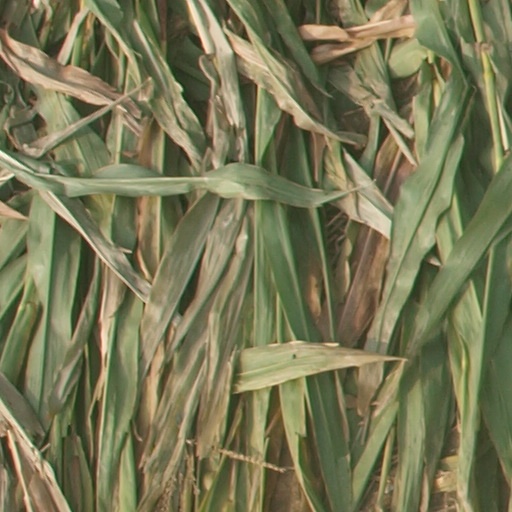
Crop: maize; corn